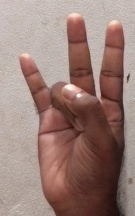
ASL sign: 7